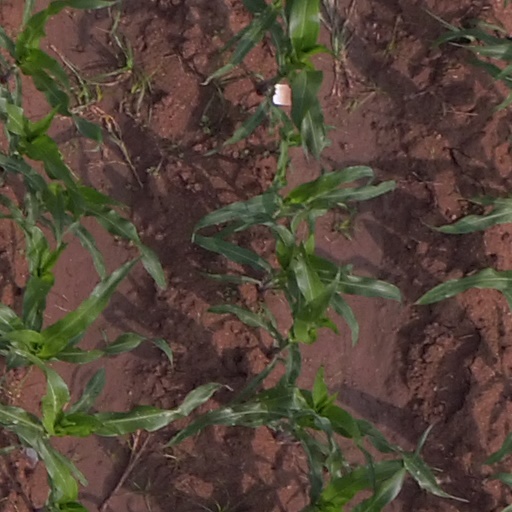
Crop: maize; corn